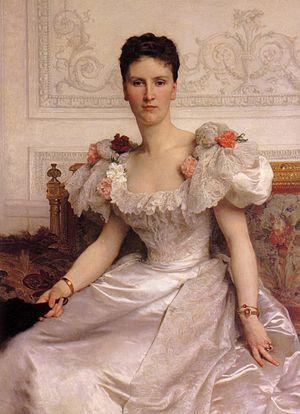
Louis-Joseph-Napoléon, comte de Cambacérès, est un homme politique français.
Jean-Pierre-Hugues, 1er Baron de Cambacérès, né le 13 novembre 1778 à Montpellier dans l'Hérault et mort le 5 septembre 1826 à Paris, est un général français de la Révolution et de l’Empire. Il est le frère de Jean-Jacques Régis de Cambacérès.